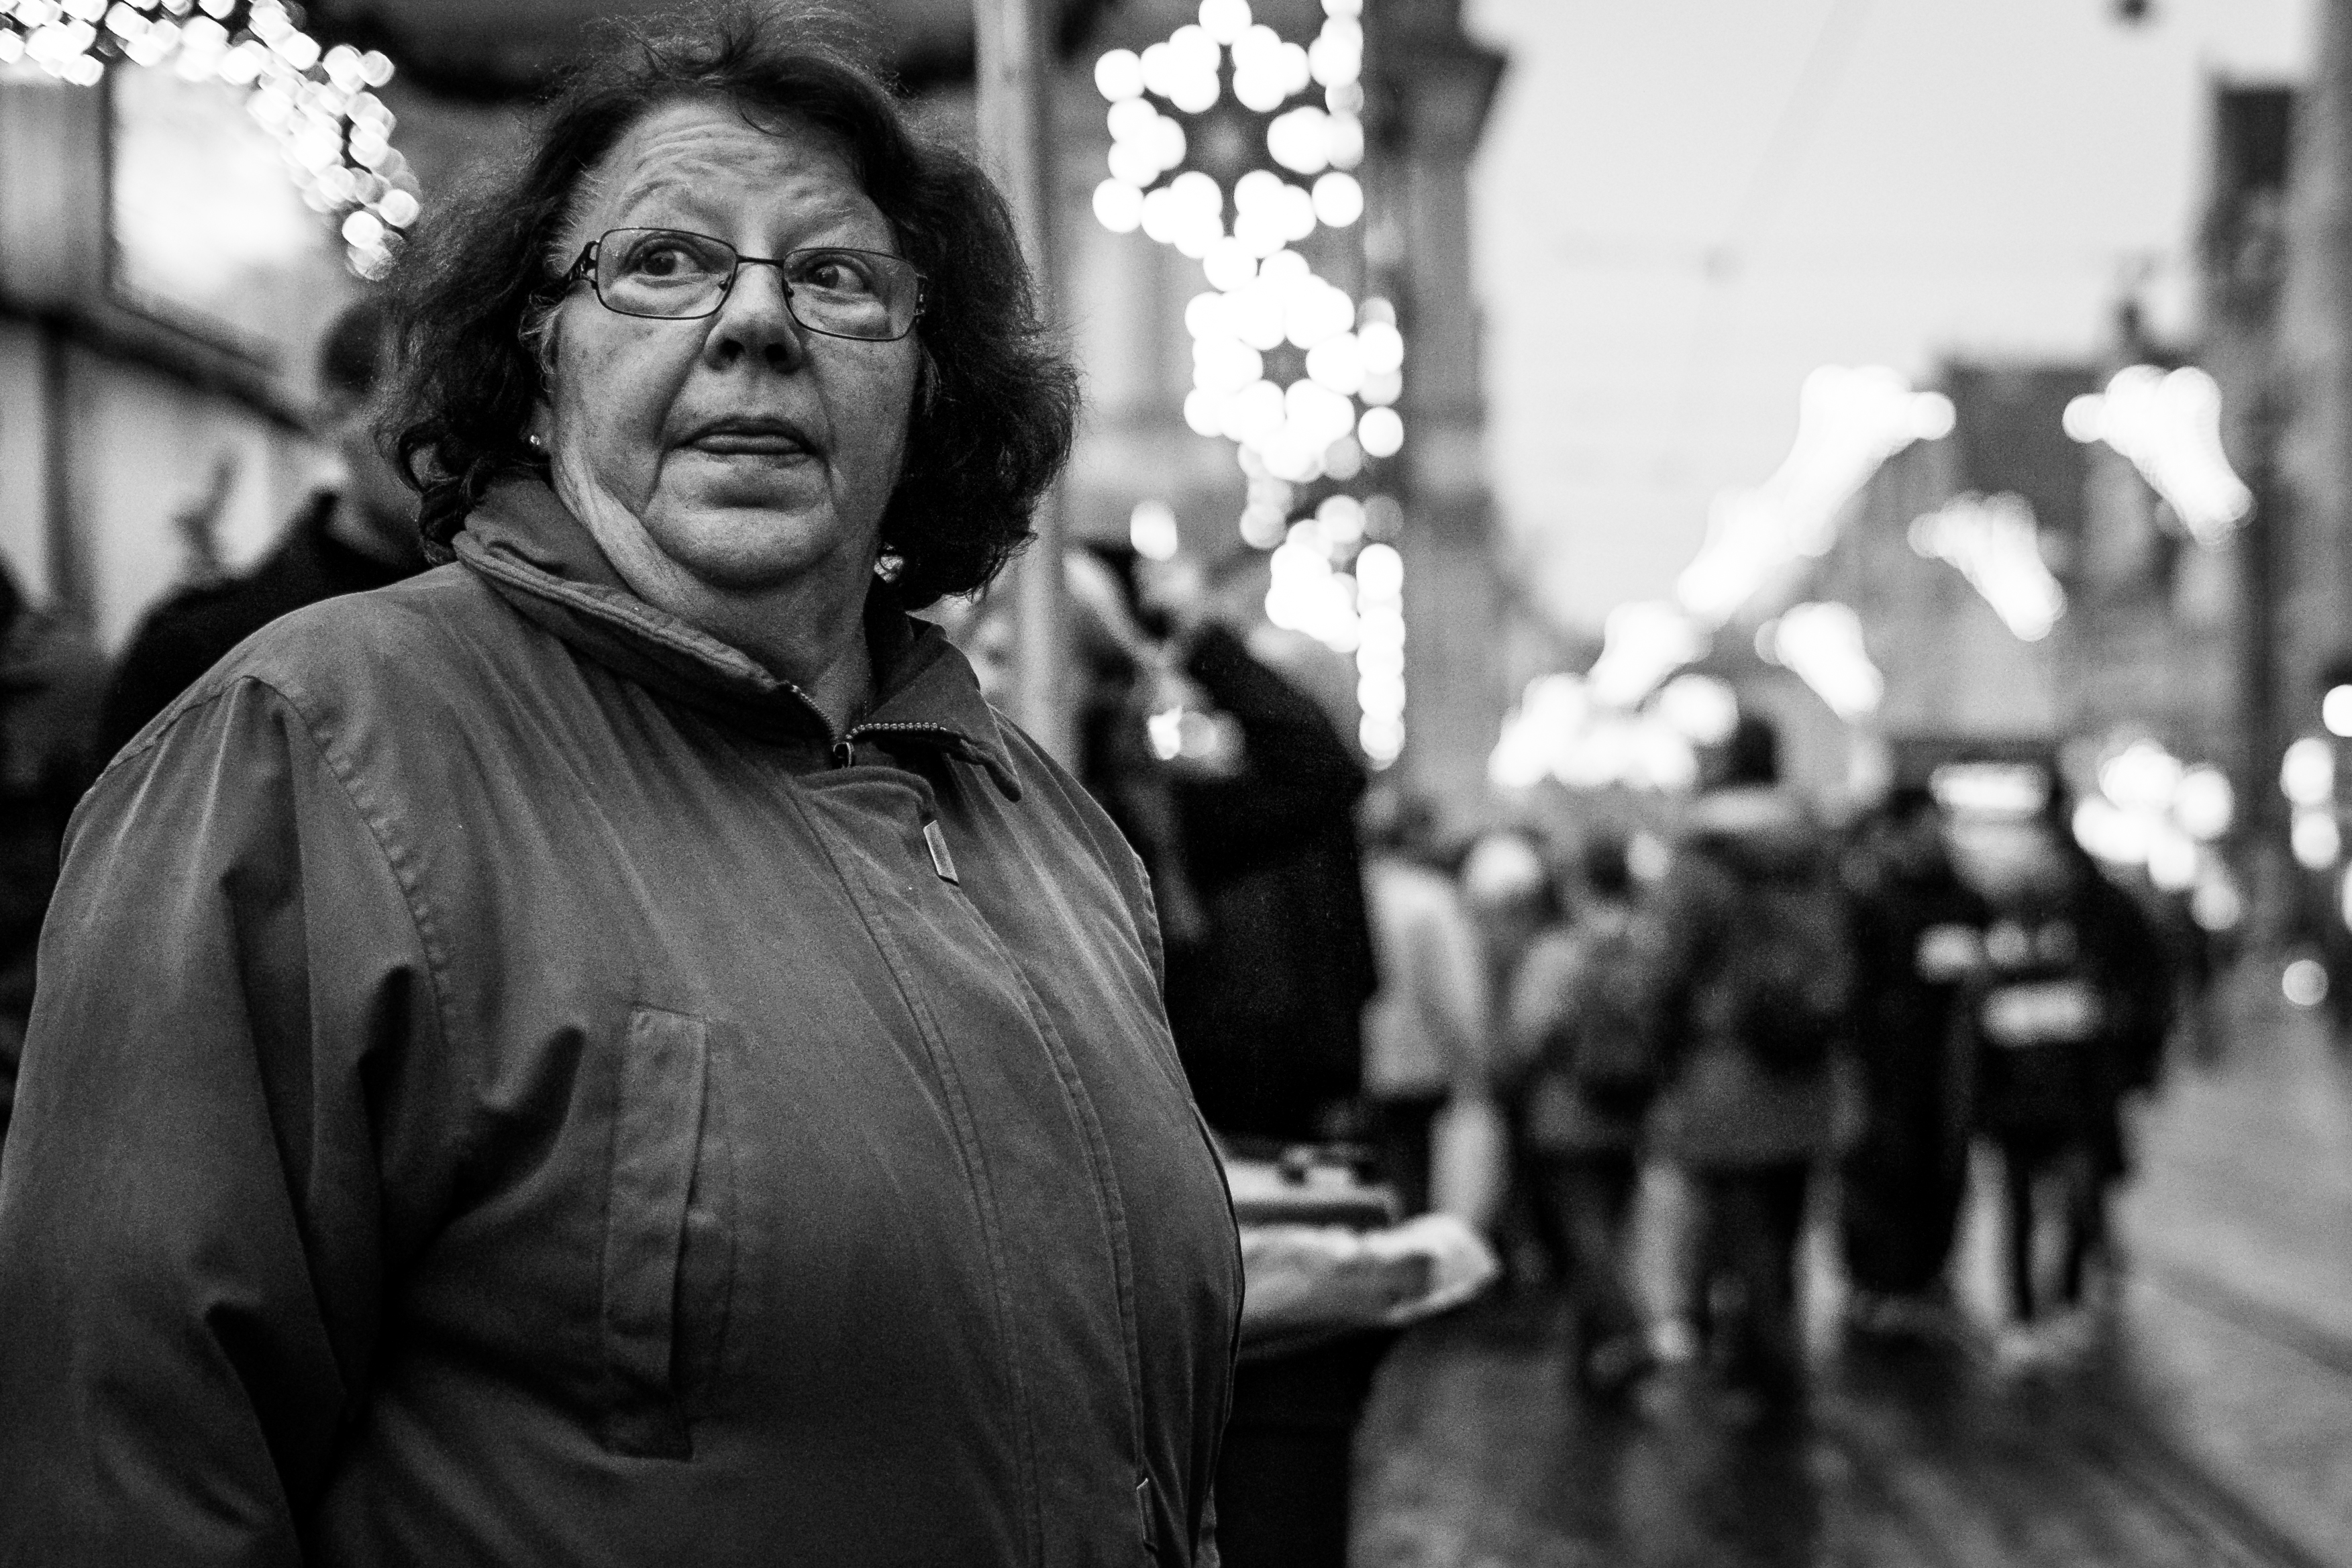
man, person, black and white, people, road, street, photography, crowd, black, monochrome, infrastructure, photograph, monochrome photography